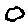
Label: 0